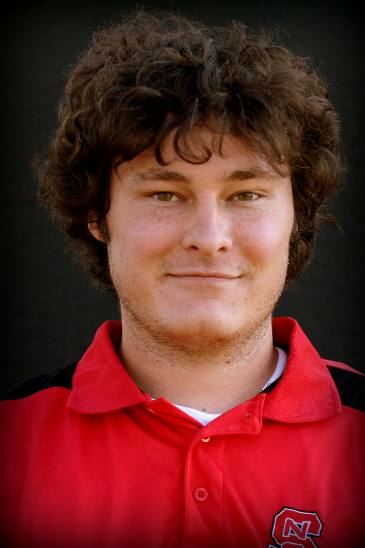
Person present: Yes